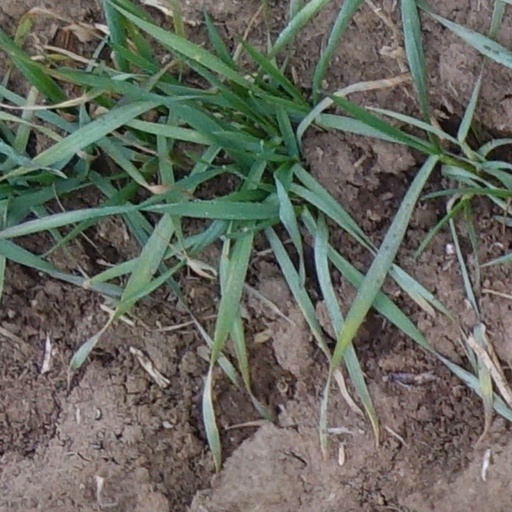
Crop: wheat